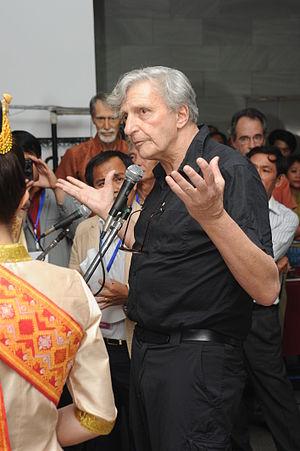
Fred Branfman est un journaliste et un écrivain américain qui s'est illustré par ses prises de position antiguerre pendant la guerre du Viêt Nam en publiant de nombreux articles dans New York Times, Washington Post, ainsi que des livres sur les dégâts causés au Laos en particulier dans la plaine des Jarres.